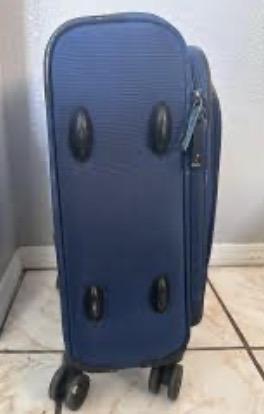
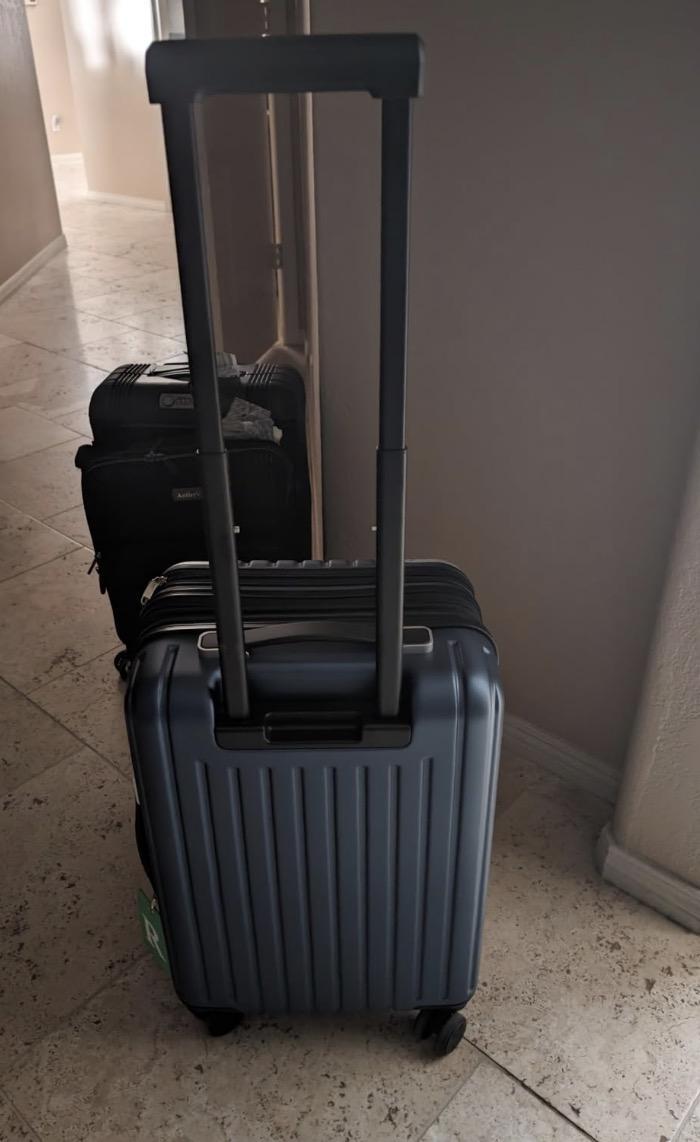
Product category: items_tea
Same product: no